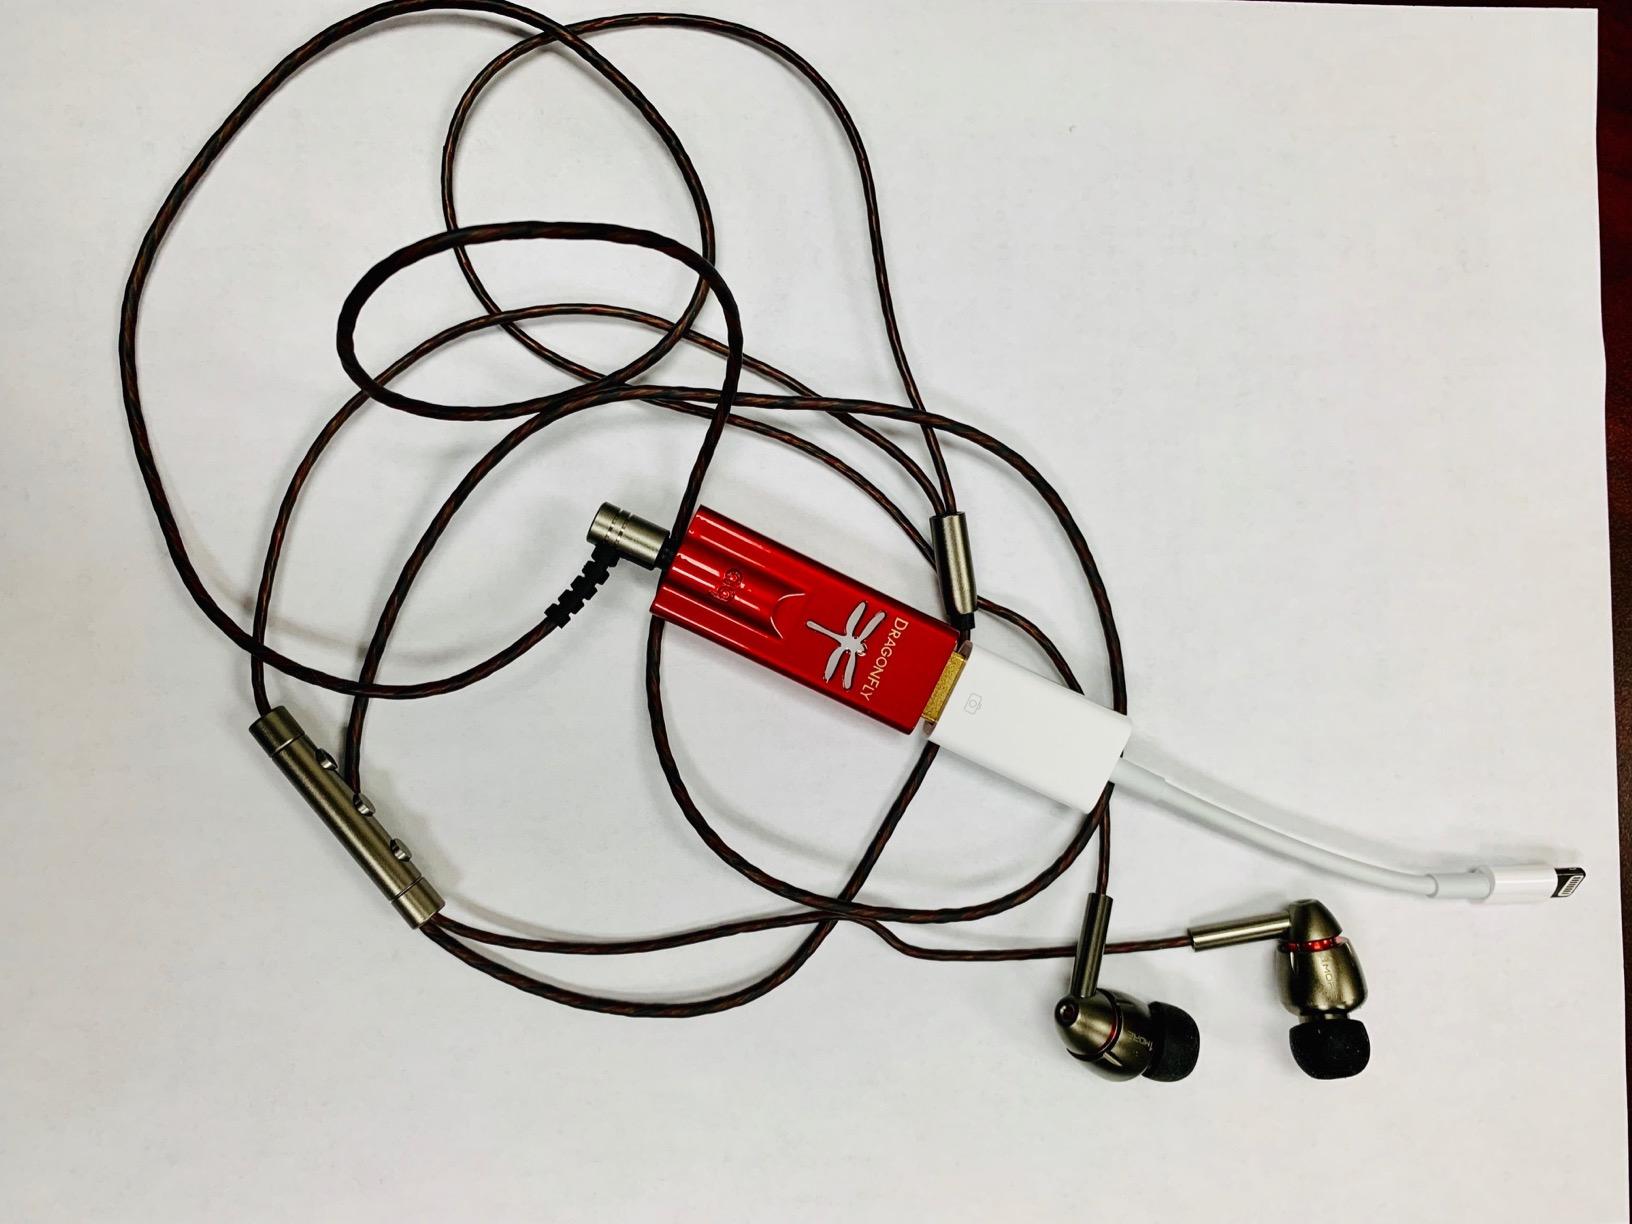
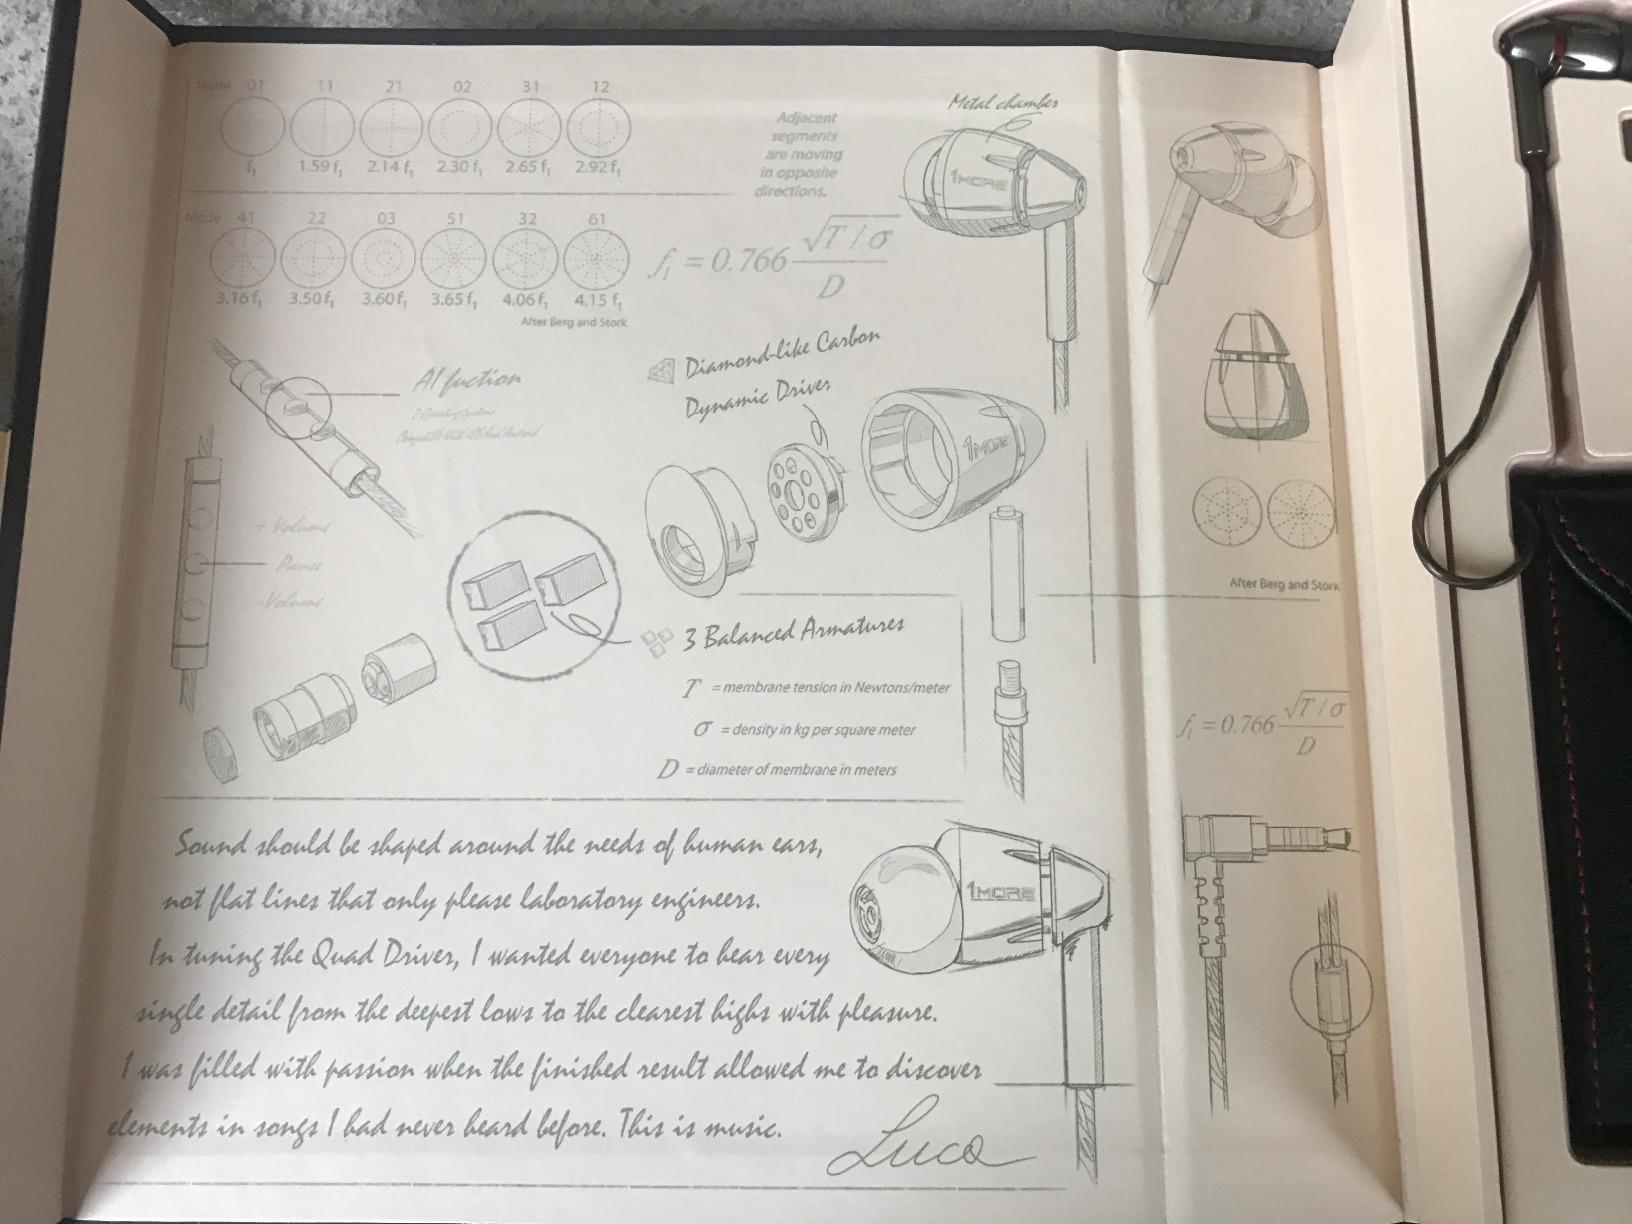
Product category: headphones
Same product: yes